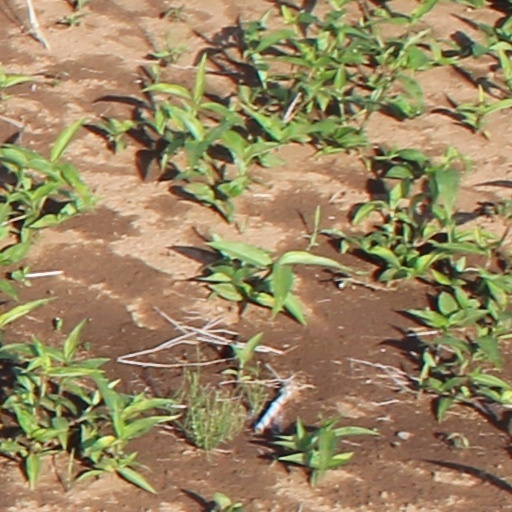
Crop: wheat